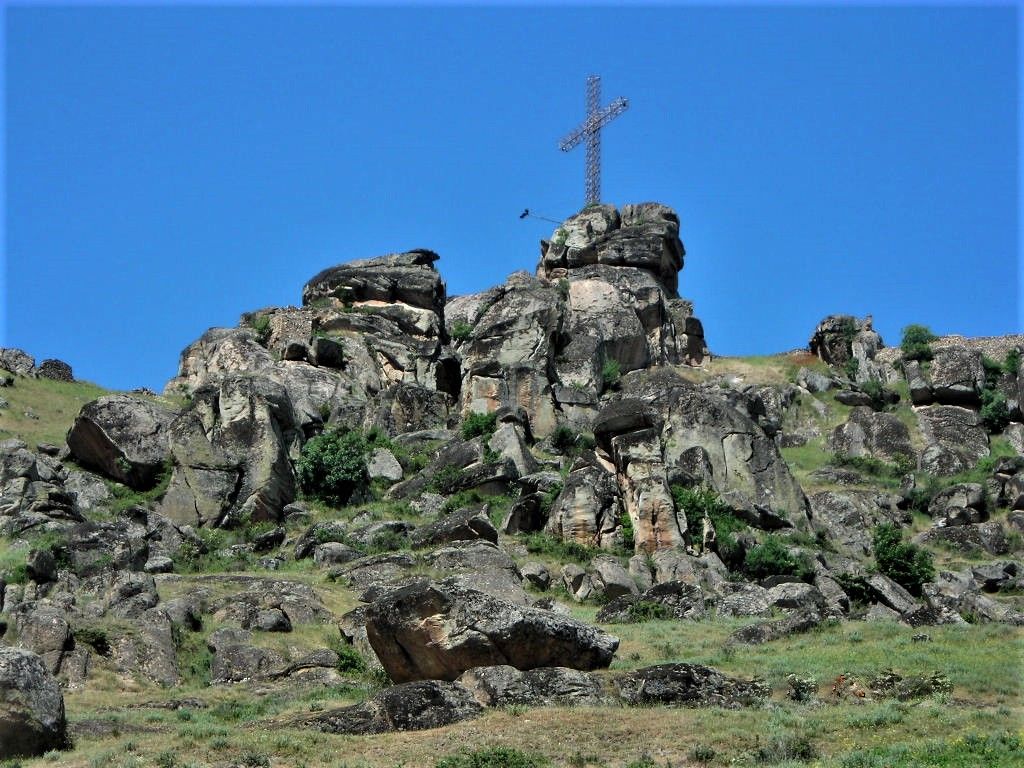
Cross Over the Cliff
A photograph of a metallic cross over a rocky cliff, while in the background, there is a clear blue sky.
A wide shot taken at a low camera angle of the cross over the rocky cliff in front of the clear blue sky. The atmosphere is serene and holy.
Labels: Rock, Cross, Symbol, Outdoors, Nature, Scenery, Plant, Wilderness, Grass, Mountain, Mountain Range, Peak, Cliff, Architecture, Building, Bunker, Rubble, Moss, Sky, sky
Camera: NIKON COOLPIX L3
Aperture: F5.3
Exposure: 1/290 sec
ISO: 50
Focal length: 19.2 mm